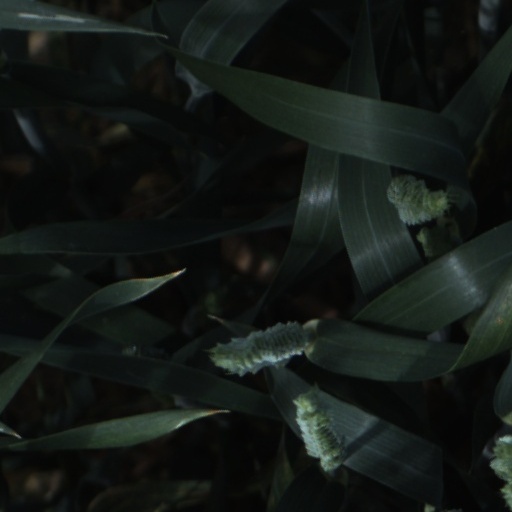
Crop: wheat